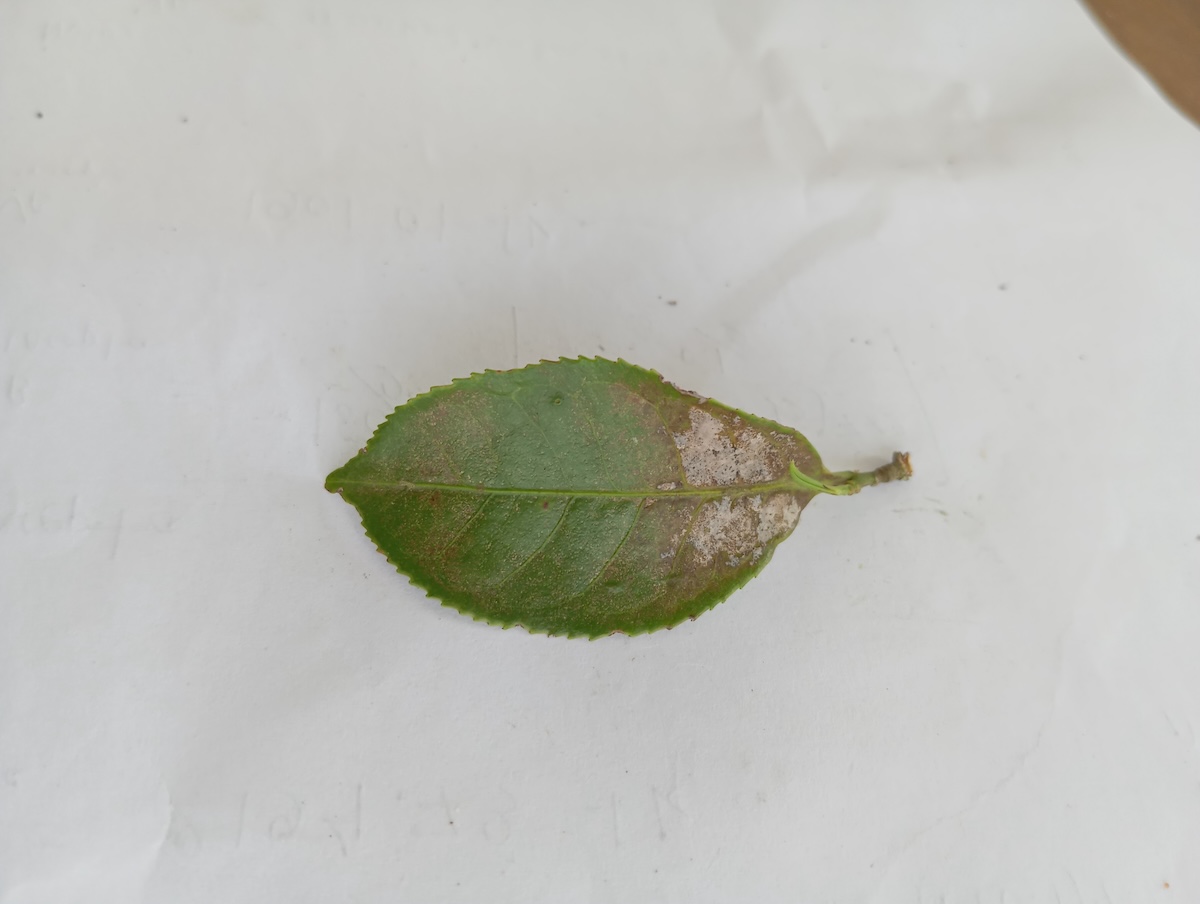
Label: Red spider